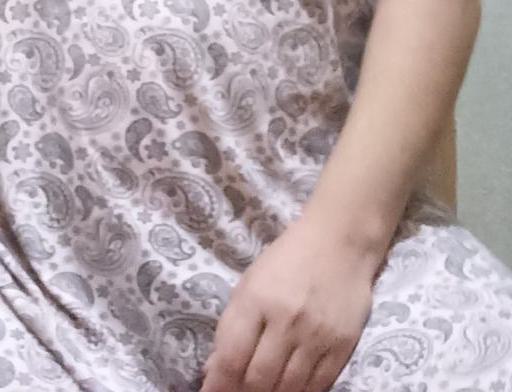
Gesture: no_gesture